The Lighthouse, Oxford

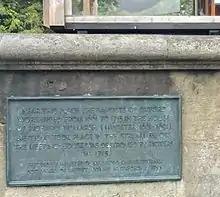
Inscription commemorating the 300 year anniversary of the Baptist community in Oxford on the former site of a Baptist meeting house destroyed in 1715. The balcony of the Lighthouse pub can be seen in the background.

The Lighthouse is a public house in central Oxford, England. The pub is located at 1 Park End Street, next to the Castle Mill Stream and close to the end of the Oxford Canal.